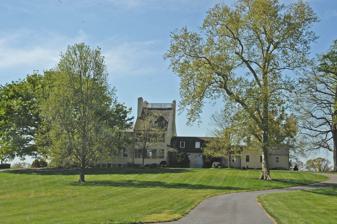
Building: Rose Hill (Earleville, Maryland)
Country: United States of America
Year built: 1837
Historic house in Maryland, United States United States historic place Rose Hill U.S. National Register of Historic Places Rose Hill, 2016 Show map of Maryland Show map of the United States Location 1100 Grove Neck Road, near Earleville, Maryland Coordinates 39°23′23″N 75°57′18″W / 39.38972°N 75.95500°W / 39.38972; -75.95500 Area 31 acres (13 ha) Built 1837 ( 1837 ) NRHP reference No. 74000946 Added to NRHP November 5, 1974 Rose Hill , also known as Chance and Wheeler Point, is a historic home located at Earleville , Cecil County , Maryland , United States . It is the product of four major building periods: a gambrel -roofed frame structure built at the end of the 18th or beginning of the 19th century; a 2 + 1 ⁄ 2 -story brick "town house" constructed on the east in 1837; and a small frame kitchen and a one-story wing built in the 1960s.  Also on the property are a smokehouse , ice house , and shed. The garden includes two of the largest yew trees living in the United States. It was the home of General Thomas Marsh Forman (1756–1845), who served as a young man in the American Revolutionary War . Rose Hill was listed on the National Register of Historic Places in 1974. Entrance in 2013 References